2008 Texas Bowl

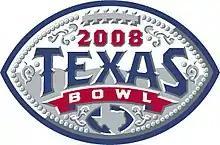
Texas Bowl logo

The 2008 Texas Bowl was the third edition of the college football bowl game, and was played at Reliant Stadium in Houston, Texas. The game was played at 7:00 p.m. US CST on Tuesday, December 30, 2008. The game, telecast on NFL Network, featured the hometown Rice Owls against the Western Michigan Broncos. The Owls won the game 38-14, which was their first post-season victory since the 1954 Cotton Bowl Classic.